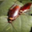
Label: cockroach